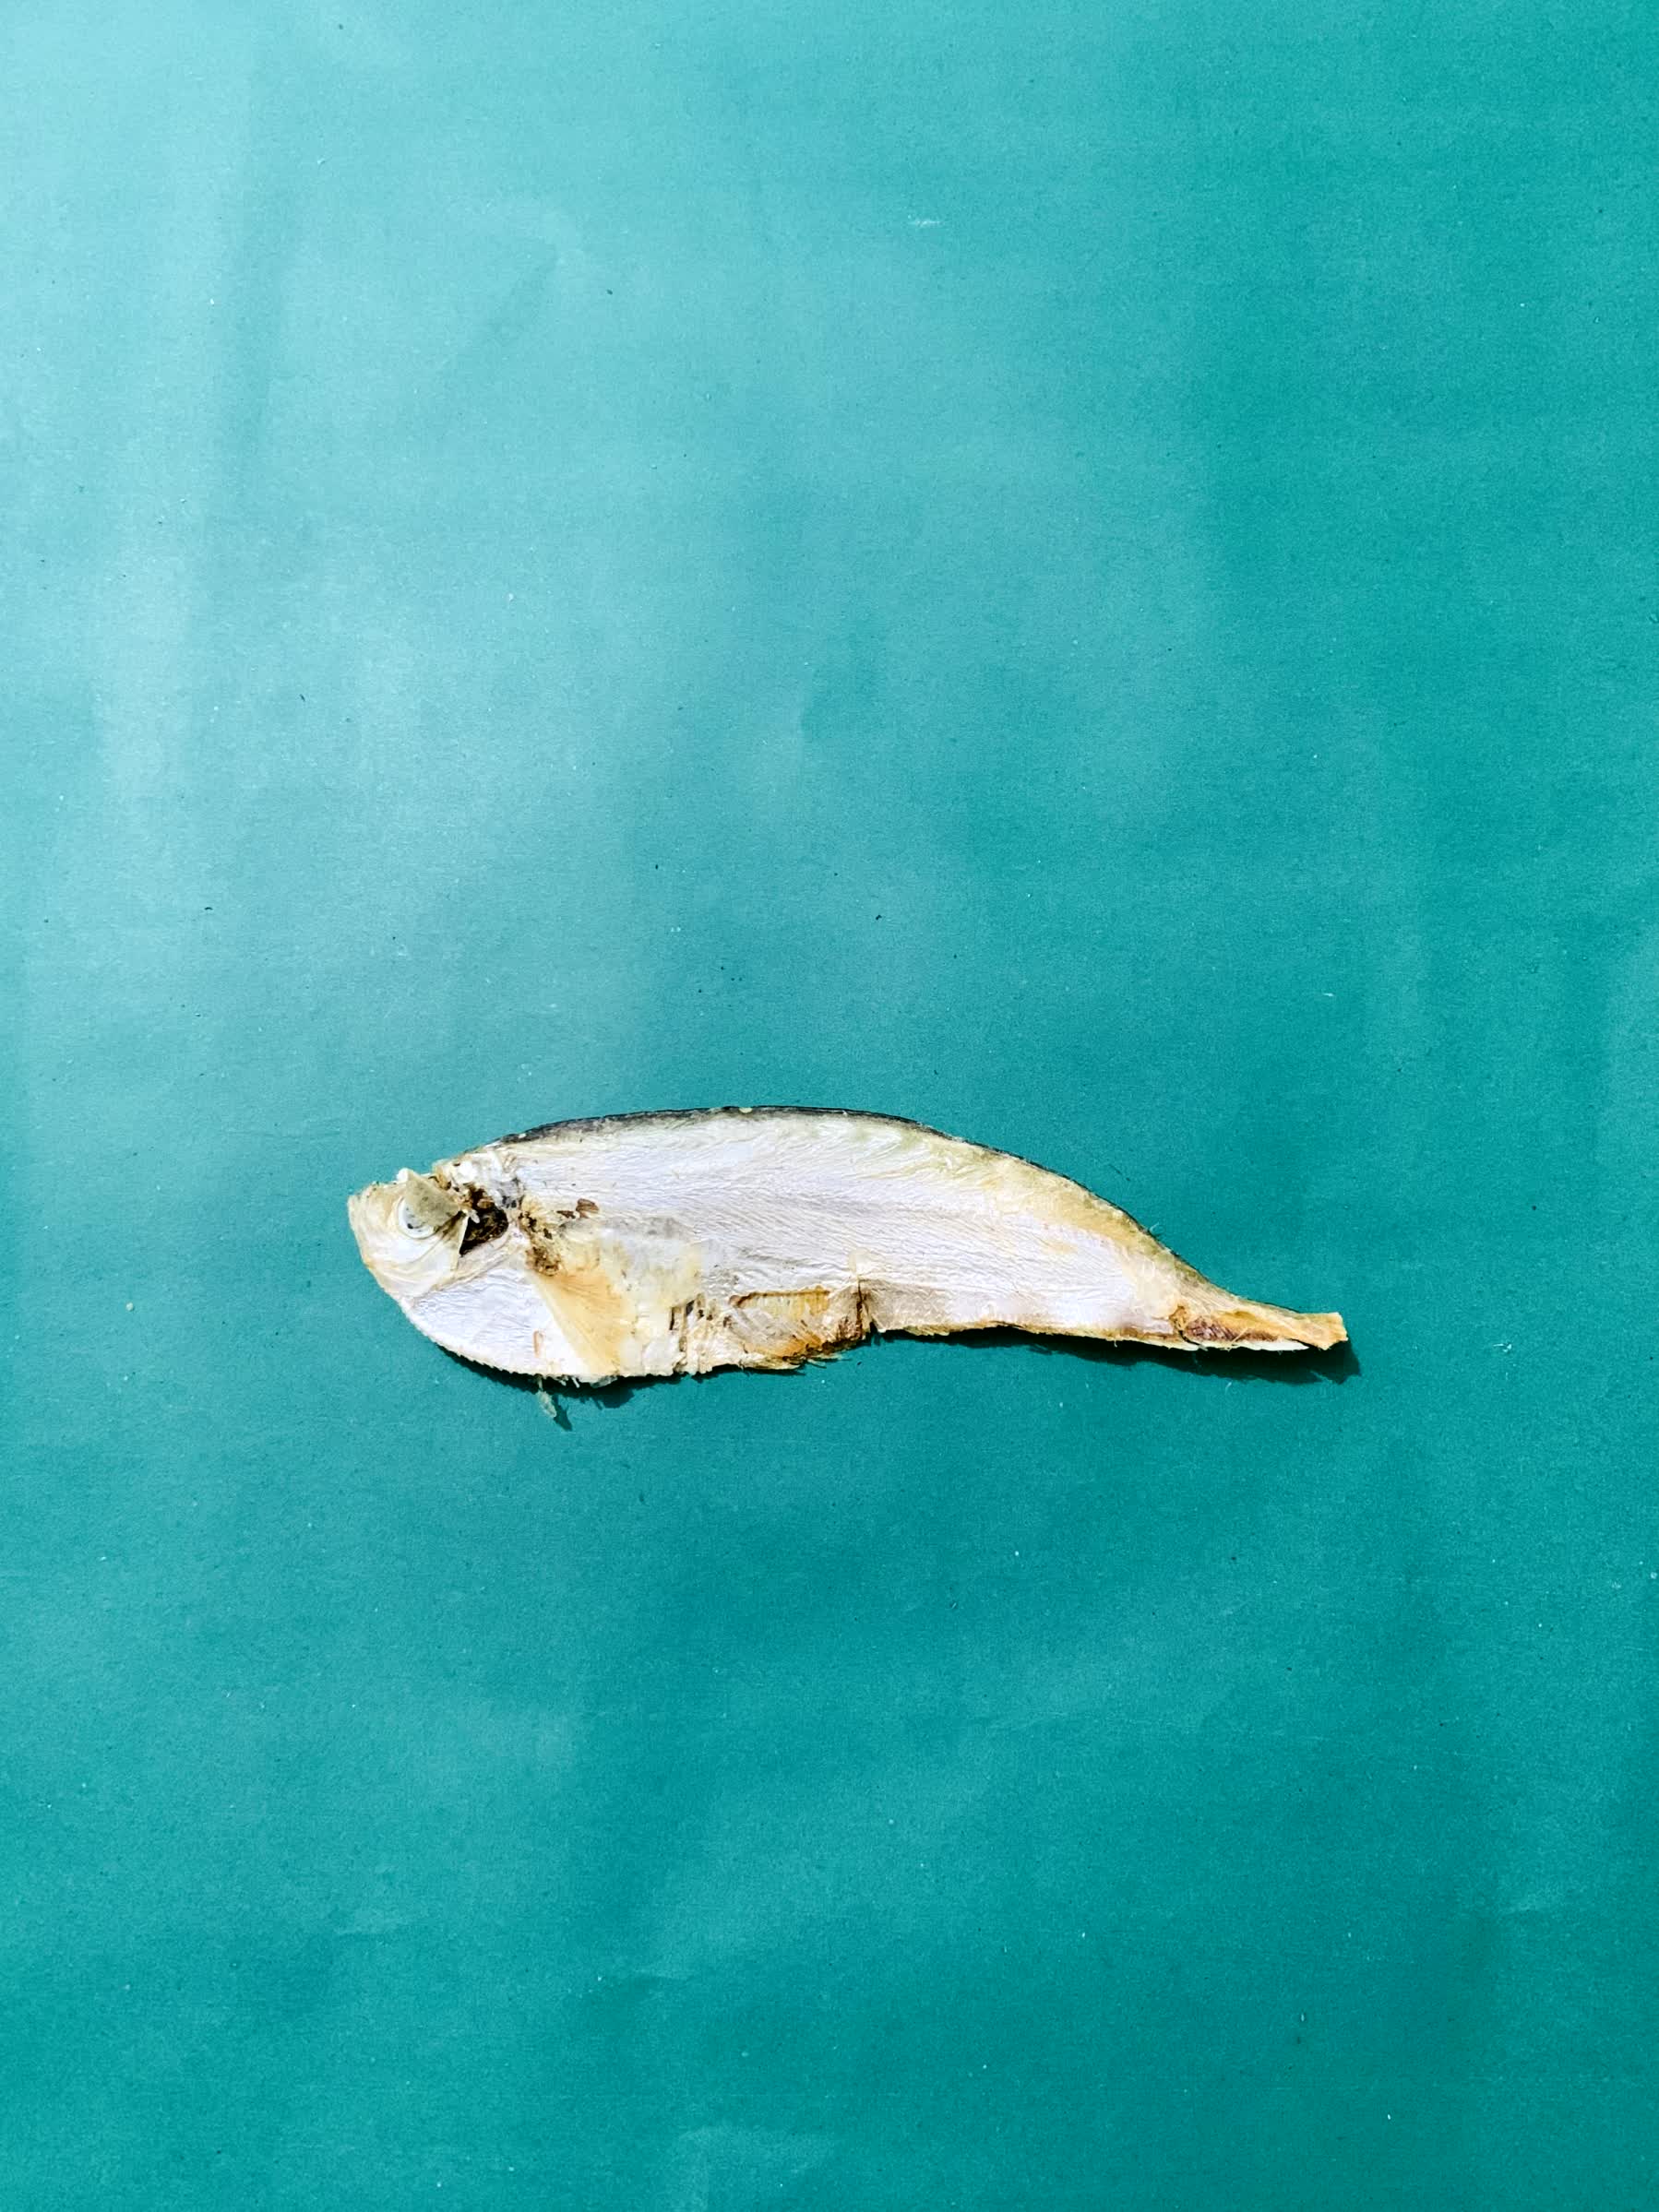
Species: Shukna Feuwa